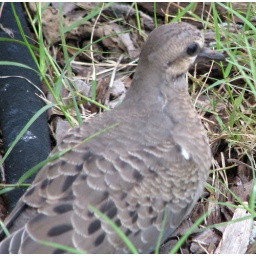
bird in grass